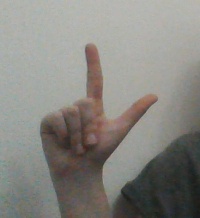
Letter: laam